Dr. Charles M. Wright House

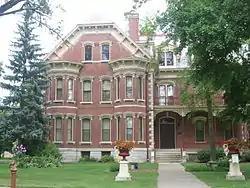
Front of the house

The Dr. Charles M. Wright House is a historic house located at 3 W. Jackson St. in Altamont, Illinois. The house was built in 1889 for Charles M. Wright I and his family. Wright, one of the only doctors in western Effingham County until his retirement in 1878, ran the only bank in Altamont at the time. Architect Charles H. Spilman designed the house in the Italianate style. The brick house has an asymmetrical front facade with two bay windows to the left of the front entrance; the window bays are topped by a large half-hipped dormer. The house's cornice and the tops of the window bays are decorated with brackets. Charles M. Wright III, JD was the last member of the Wright family to live in the house. He died in 2001.